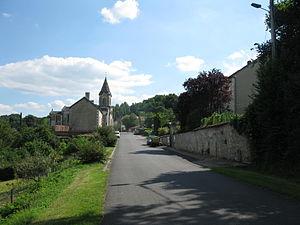
Entrée de la commune après le pont sur la Blourde
Mouterre-sur-Blourde est une commune du Centre-Ouest de la France, située dans le département de la Vienne en région Nouvelle-Aquitaine.